Khvalynsk culture

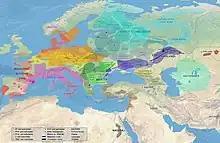
Neolithic migrations c. 5000–4000 BC. Comb Ware, Sredny Stog and Khvalynsk cultures were found to have a significant EHG component.

Recent genetic studies have shown that males of the Khvalynsk culture carried primarily the paternal haplogroup R1b, although a few samples of R1a, I2a2, Q1a and J have been detected. They belonged to the Western Steppe Herder (WSH) cluster, which is a mixture of Eastern Hunter-Gatherer (EHG) and Caucasian Hunter-Gatherer (CHG) ancestry. This admixture appears to have happened on the eastern Pontic–Caspian steppe starting around 5,000 BC.